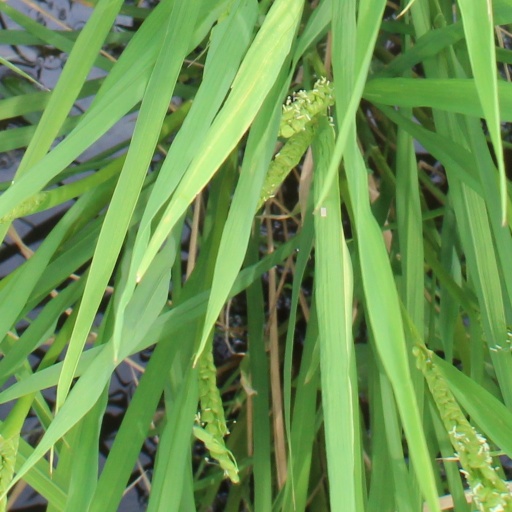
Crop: rice